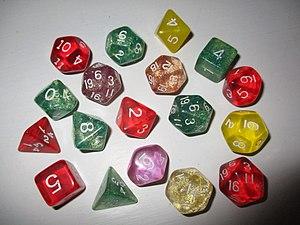
Collection de dés de 4, 6, 8, 10, 12, et 20 faces
Le hasard est le principe déclencheur d'événements non liés à une cause connue. Il peut être synonyme de l'« imprévisibilité », de l'« imprédictibilité », de fortune, de destin, ou lié aux mystères de la providence.